Blanca Peak

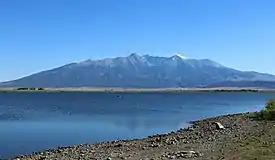
The peak viewed from Smith Reservoir, south of Blanca

The granite that makes up the Blanca massif is pre-Cambrian in age, dated at approximately 1.8 billion years old. The major part of the Wet Mountains to the east and the Front Range to the northeast are also pre-Cambrian, also about 1.8 billion years old. In contrast, the Sangre de Cristo Range to the north and the Culebra Range to the south are Permian rock between 250 and 300 million years old.